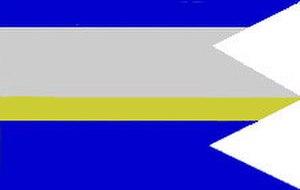
Čakajovce est un village de Slovaquie situé dans la région de Nitra.